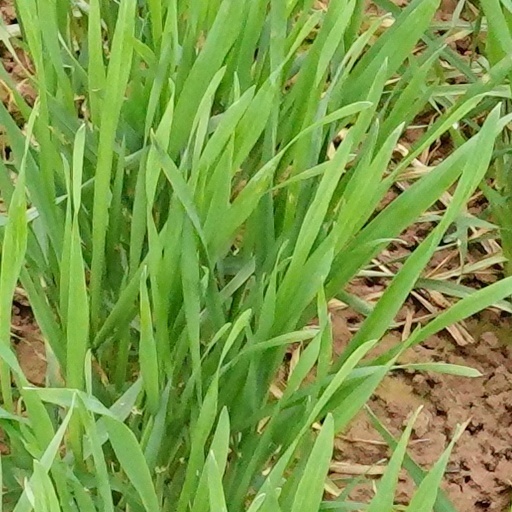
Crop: wheat